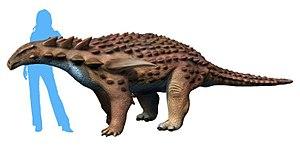
Borealopelta désigne un genre éteint de dinosaures ornithischiens herbivores, un ankylosaurien de la famille des nodosauridés. Il a vécu à la fin du Crétacé inférieur, il y a environ 110 millions d'années dans ce qui est aujourd'hui la province de l'Alberta, au Canada.